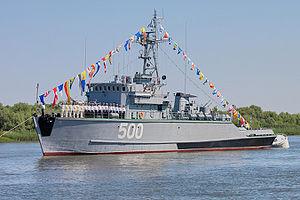
La classe Sonya est le code OTAN d'une famille de dragueurs de mines pour la Marine soviétique et ses alliées entre 1971 et 1991. Leurs désignations en Union soviétique étaient Projet 1265 Yakhont.
La marine azerbaïdjanaise est la composante navale des forces armées azerbaïdjanaises opérant dans la mer Caspienne.